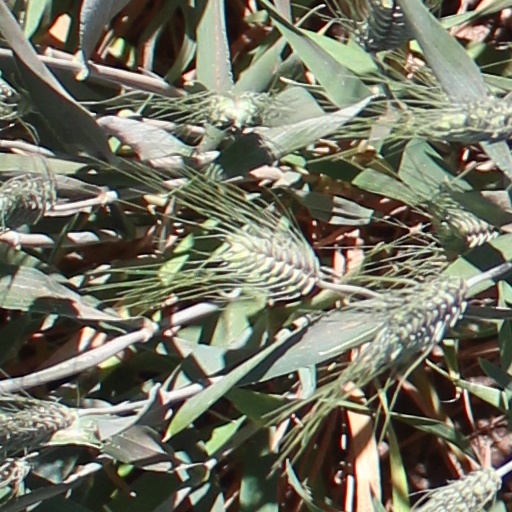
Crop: wheat